Packaging waste

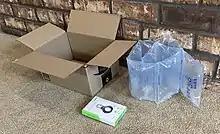
Overpackaging. Delivery of a small item in a much larger corrugated box, requiring air pillows for void-fill. A simple padded mailer would have been adequate.

The Institute of Packaging Professionals defines "overpackaging" as "a condition where the methods and materials used to package an item exceed the requirements for adequate containment, protection, transport, and sale." Overpackaging is an opportunity for source reduction, reducing waste by proper package design and practice.